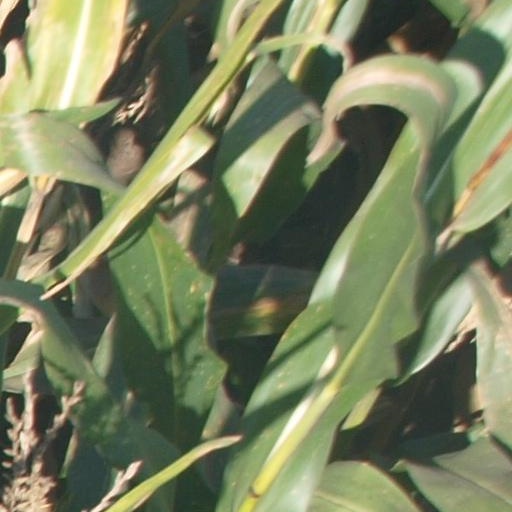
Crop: maize; corn